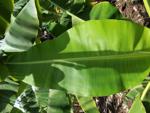
Label: healthy